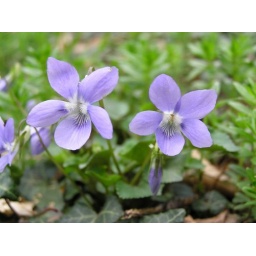
Little spring flowers in the grass